Mississippi Highway 21

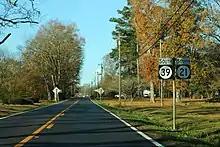
MS 21/MS 39 southbound in Shuqualak

MS 21 begins in Scott County in Forest at an intersection with MS 35 (Woodland Drive N) in the northern part of town. It heads east as two-lane highway to bypass the town along its northern outskirts for a couple of miles to have an intersection with its former alignment into downtown (Old Highway 21) before leaving Forest and curving northward. The highway winds its way north, then northeast, through mostly farmland for several miles, where it crosses Tuscolameta Creek and becomes concurrent (overlapped) with MS 492 (Damascus Road) near Golden Memorial State Park, before entering Sebastopol. MS 21/MS 492 pass by some neighborhoods and businesses before weaving its way through downtown, where MS 492 splits at an intersection with MS 487 (Main Street). MS 21 now leaves downtown and crosses into Leake County for a short distance before leaving Sebastopol and crossing into Newton County for a short distance before finally entering Neshoba County (with all this happening in less than a mile).